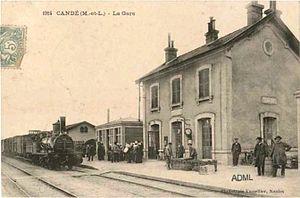
La gare de Candé (détruite dans les années 1990), Maine-et-Loire, France
Candé est une commune française, située dans le département de Maine-et-Loire en région Pays de la Loire. Jusqu'en 2015, la commune fut le chef-lieu du canton de Candé. Au dernier recensement de 2017, la commune comptait 2 834 habitants.